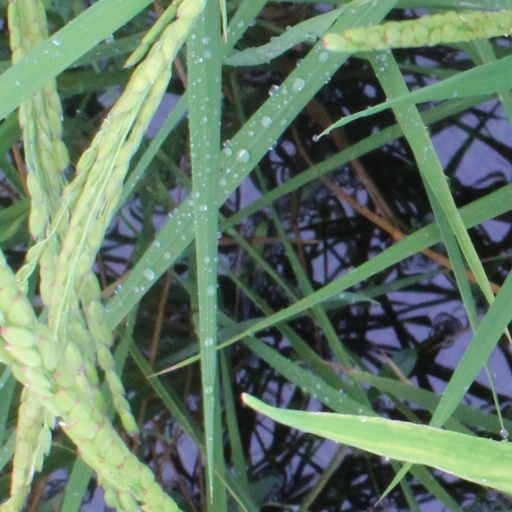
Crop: rice